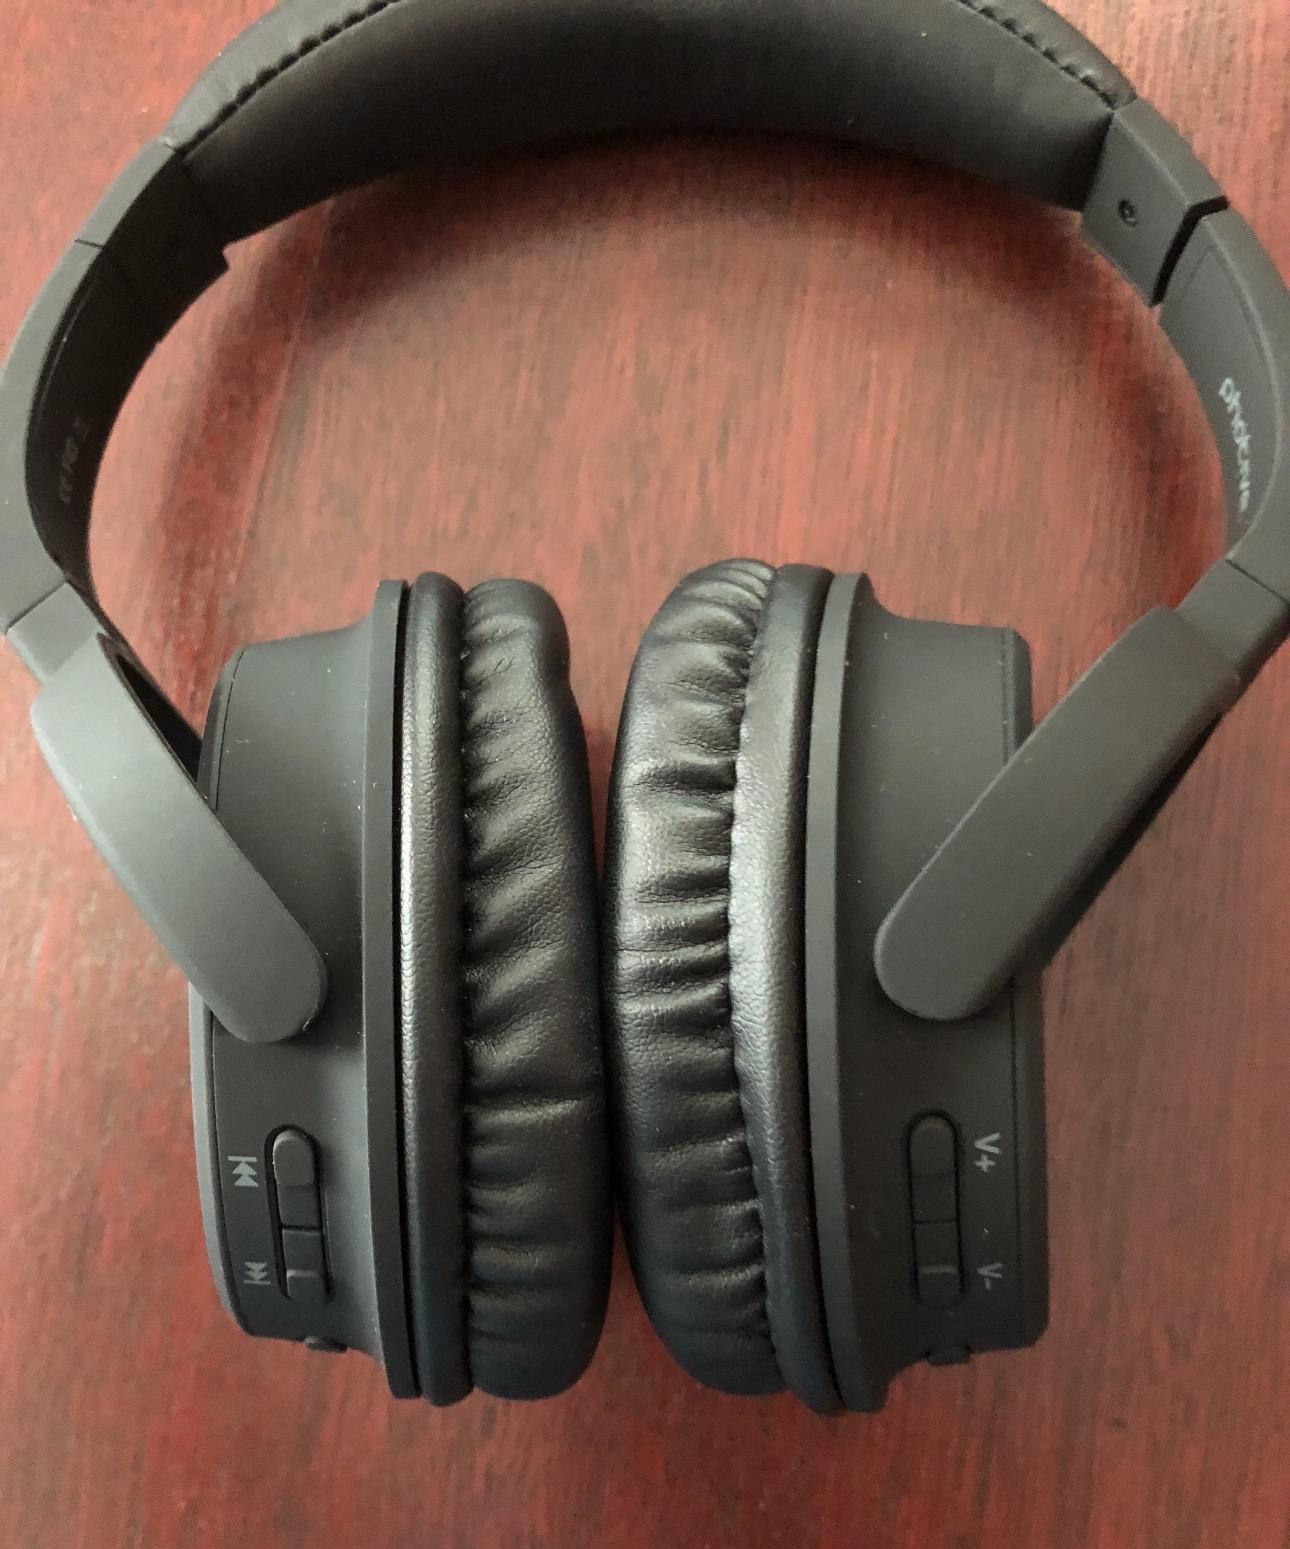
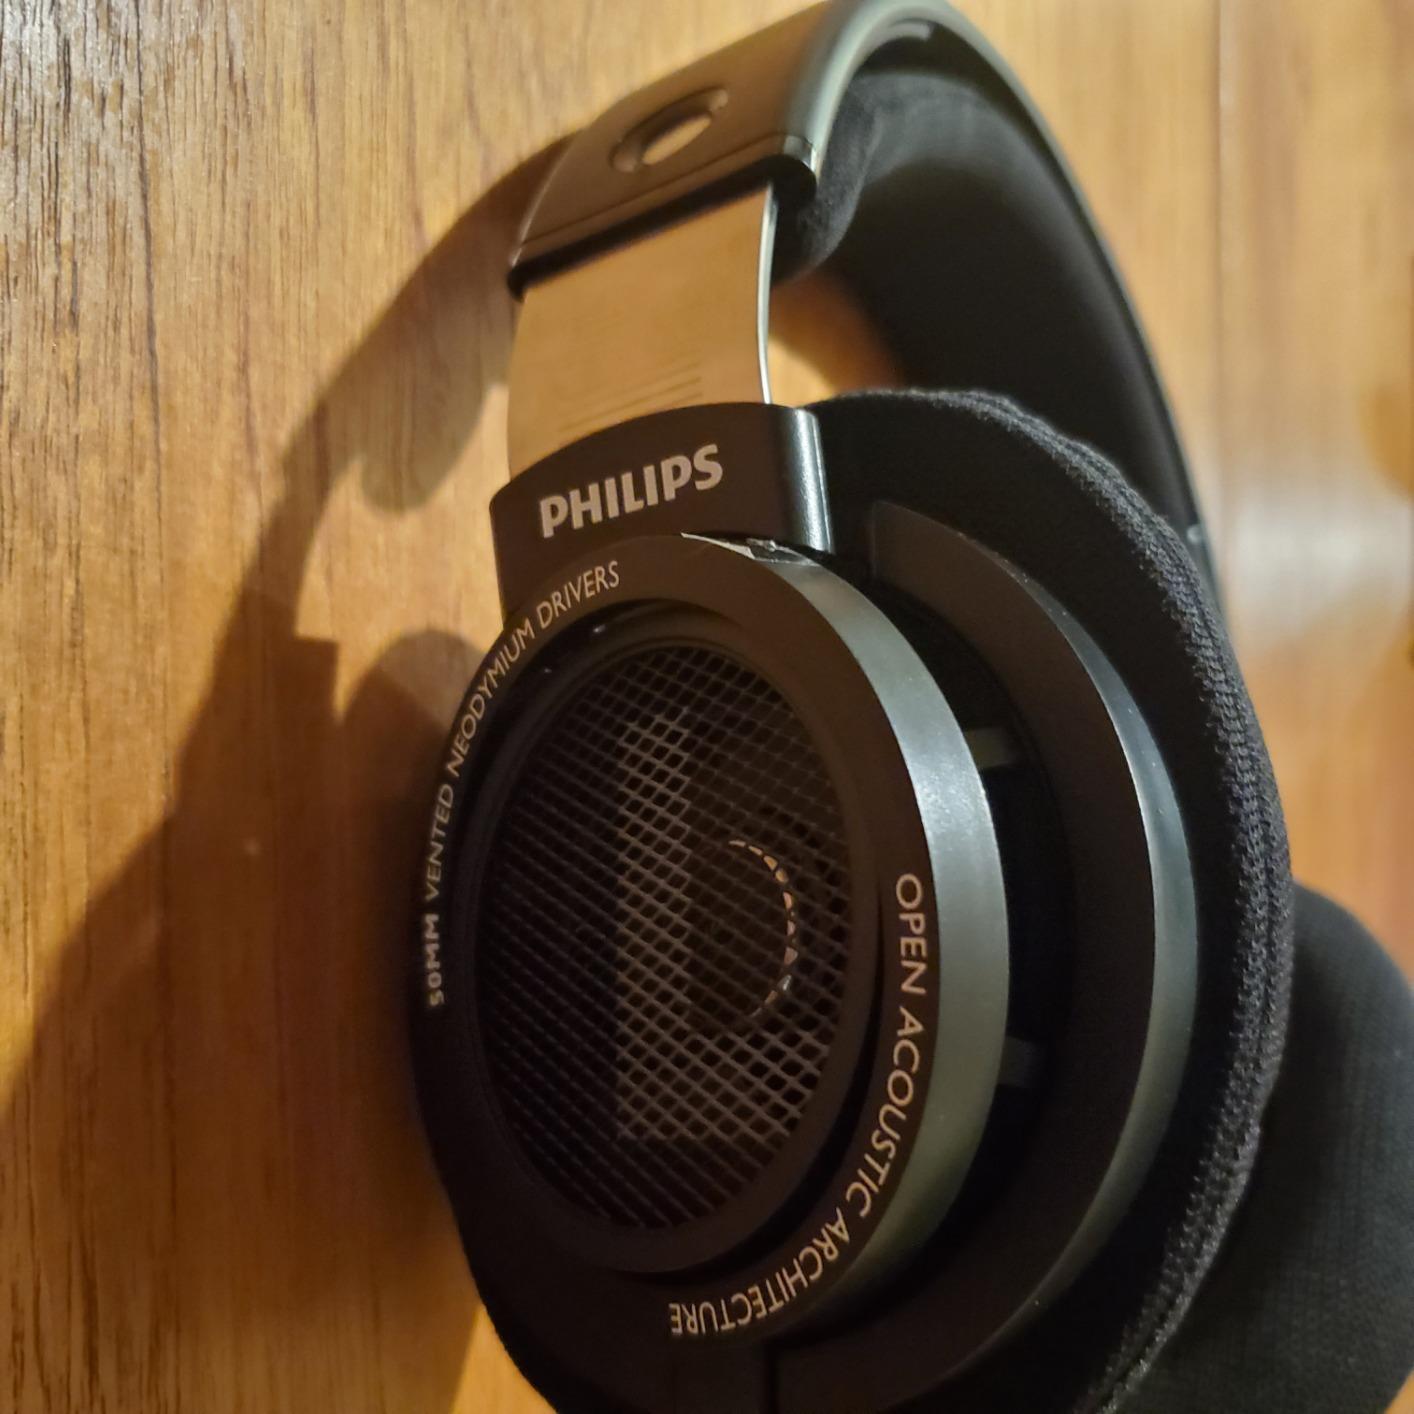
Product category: headphones
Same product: no